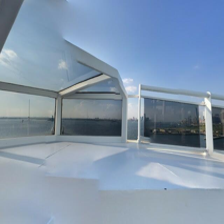
Label: streetView